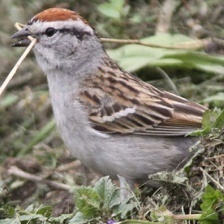
Species: CHIPPING SPARROW
Scientific name: SPIZELLA PASSERINA